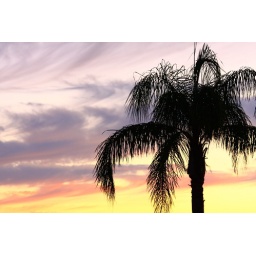
this is a beatiful palm tree next to my dad's house in LA. canon 40D